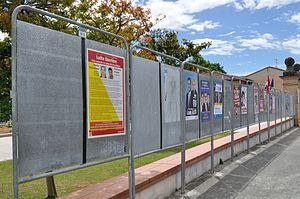
Affiches de campagnes des élections européennes 2014 à Castanet-Tolosan (circonscription Sud-Ouest)
Les élections européennes de 2014 se sont déroulées du 22 au 25 mai selon les pays, et le 25 mai 2014 en France.
La circonscription Sud-Ouest était une circonscription électorale française pour les élections européennes. Créée en 2003, elle a regroupé les trois régions Aquitaine, Midi-Pyrénées et Languedoc-Roussillon ; depuis 2016, elle correspond à la région Occitanie et cinq départements du sud de la région Nouvelle-Aquitaine. Elle comptait 6 200 941 électeurs inscrits en 2009.